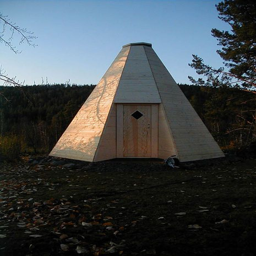
picture of how to build a hut in wood !